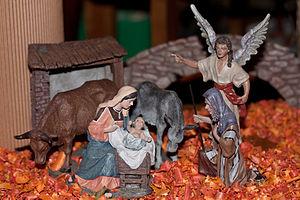
Crèche de Noël - santons de la Sainte Famille avec un ange.